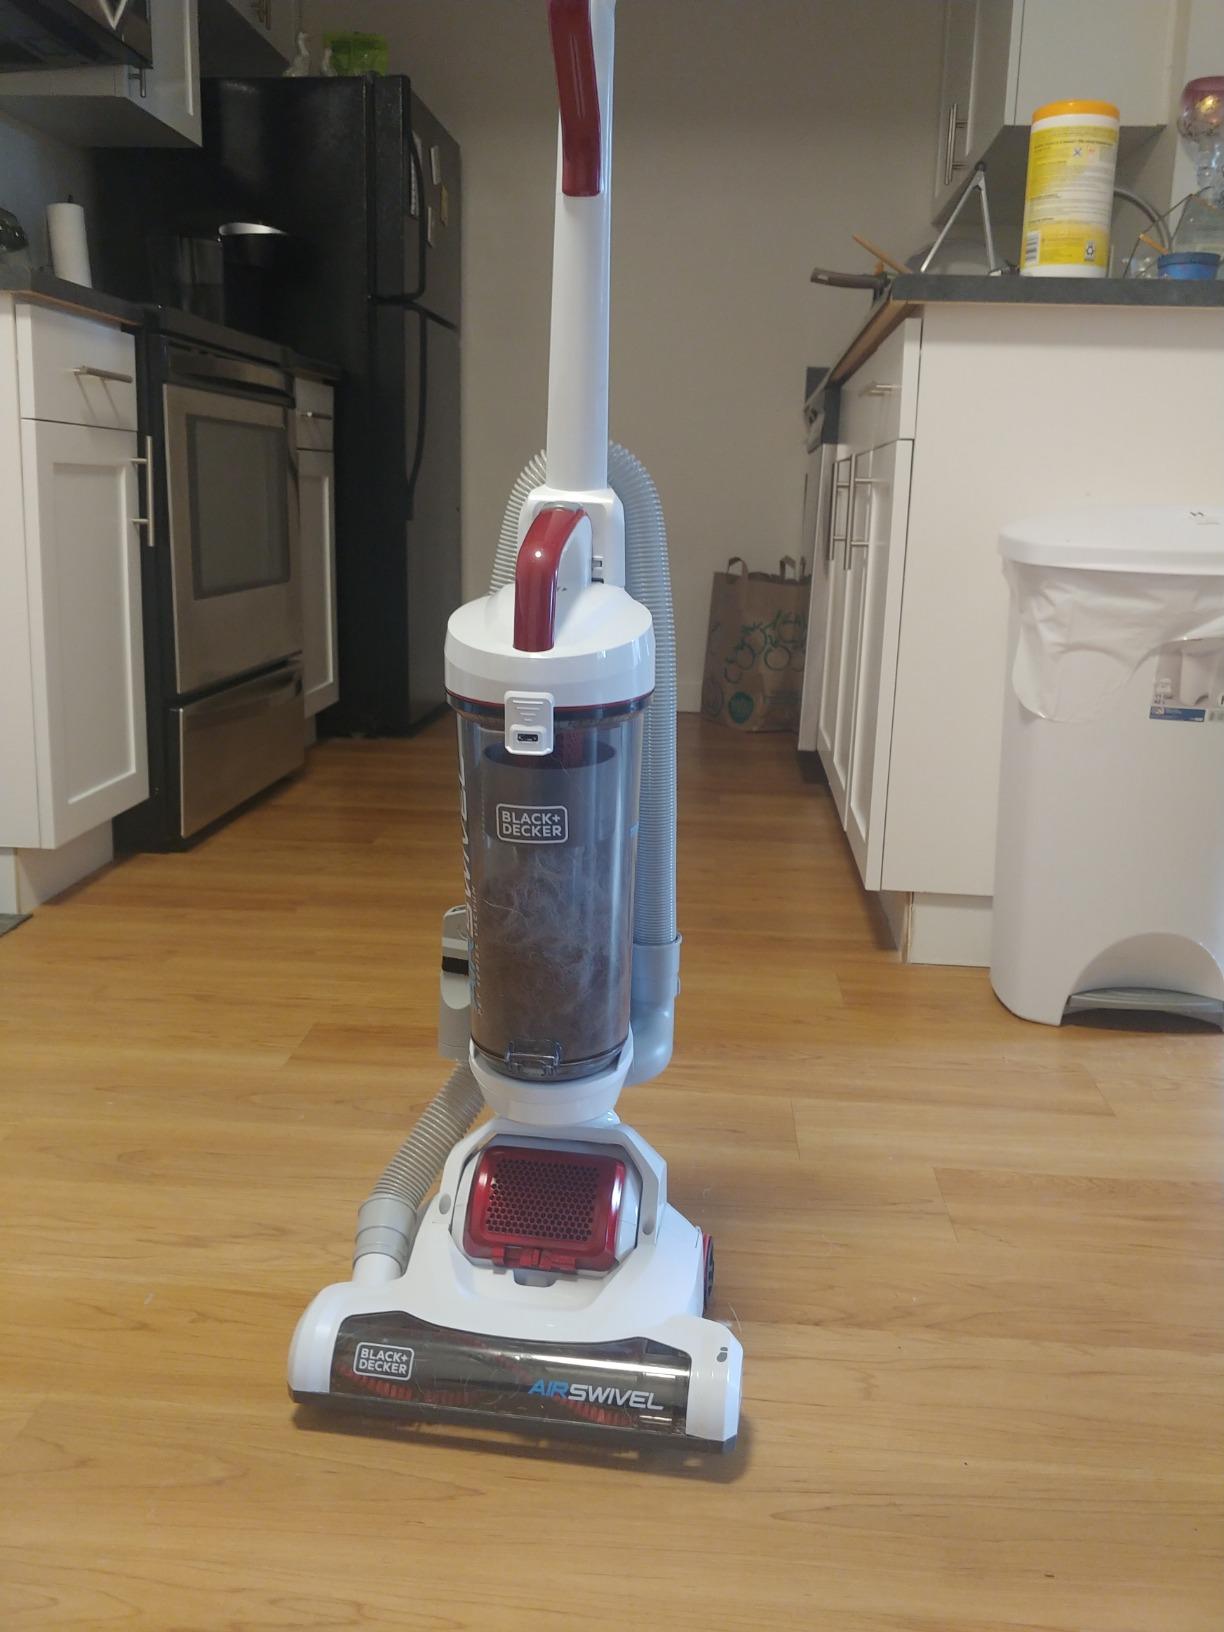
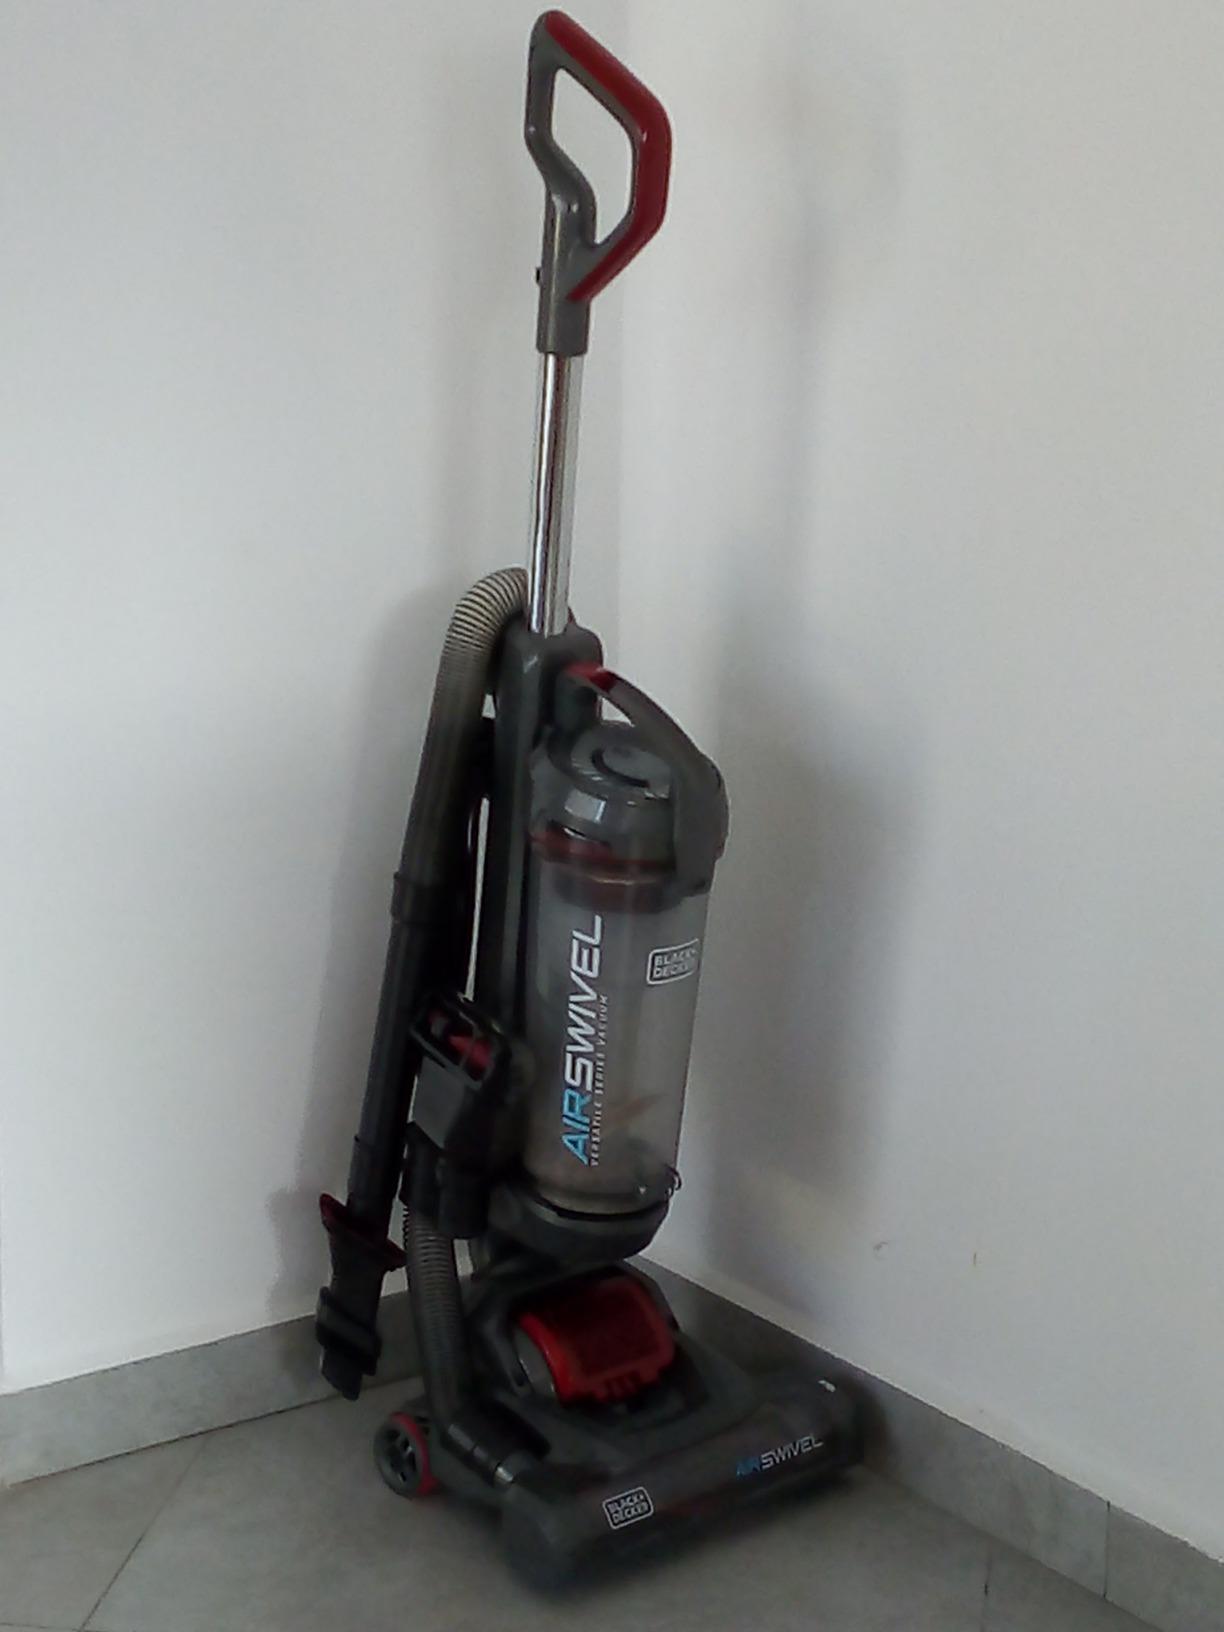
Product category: items_vacuum
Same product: no